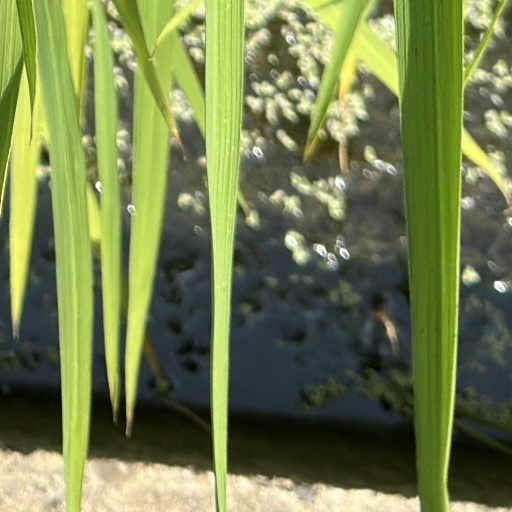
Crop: rice